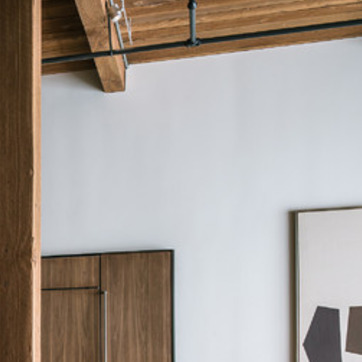
Material: painted